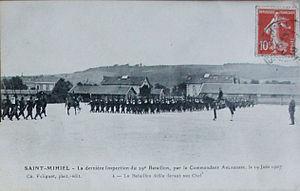
carte postale ancienne de st-Mihiel.
Saint-Mihiel est une ville du Nord-Est de la France, située sur la Meuse, en Lorraine. Bureau centralisateur de canton du département de la Meuse, la commune fait partie de la région administrative Grand Est.